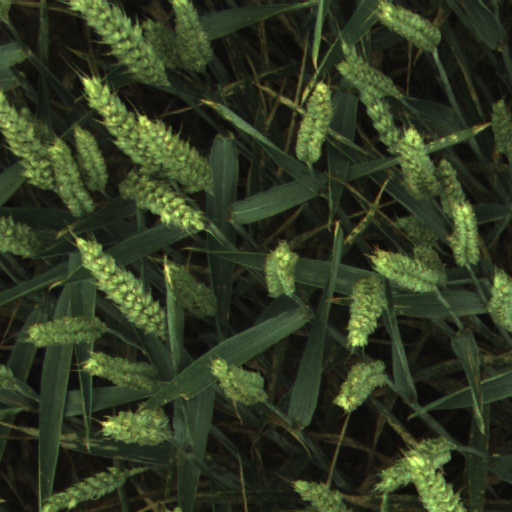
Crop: wheat